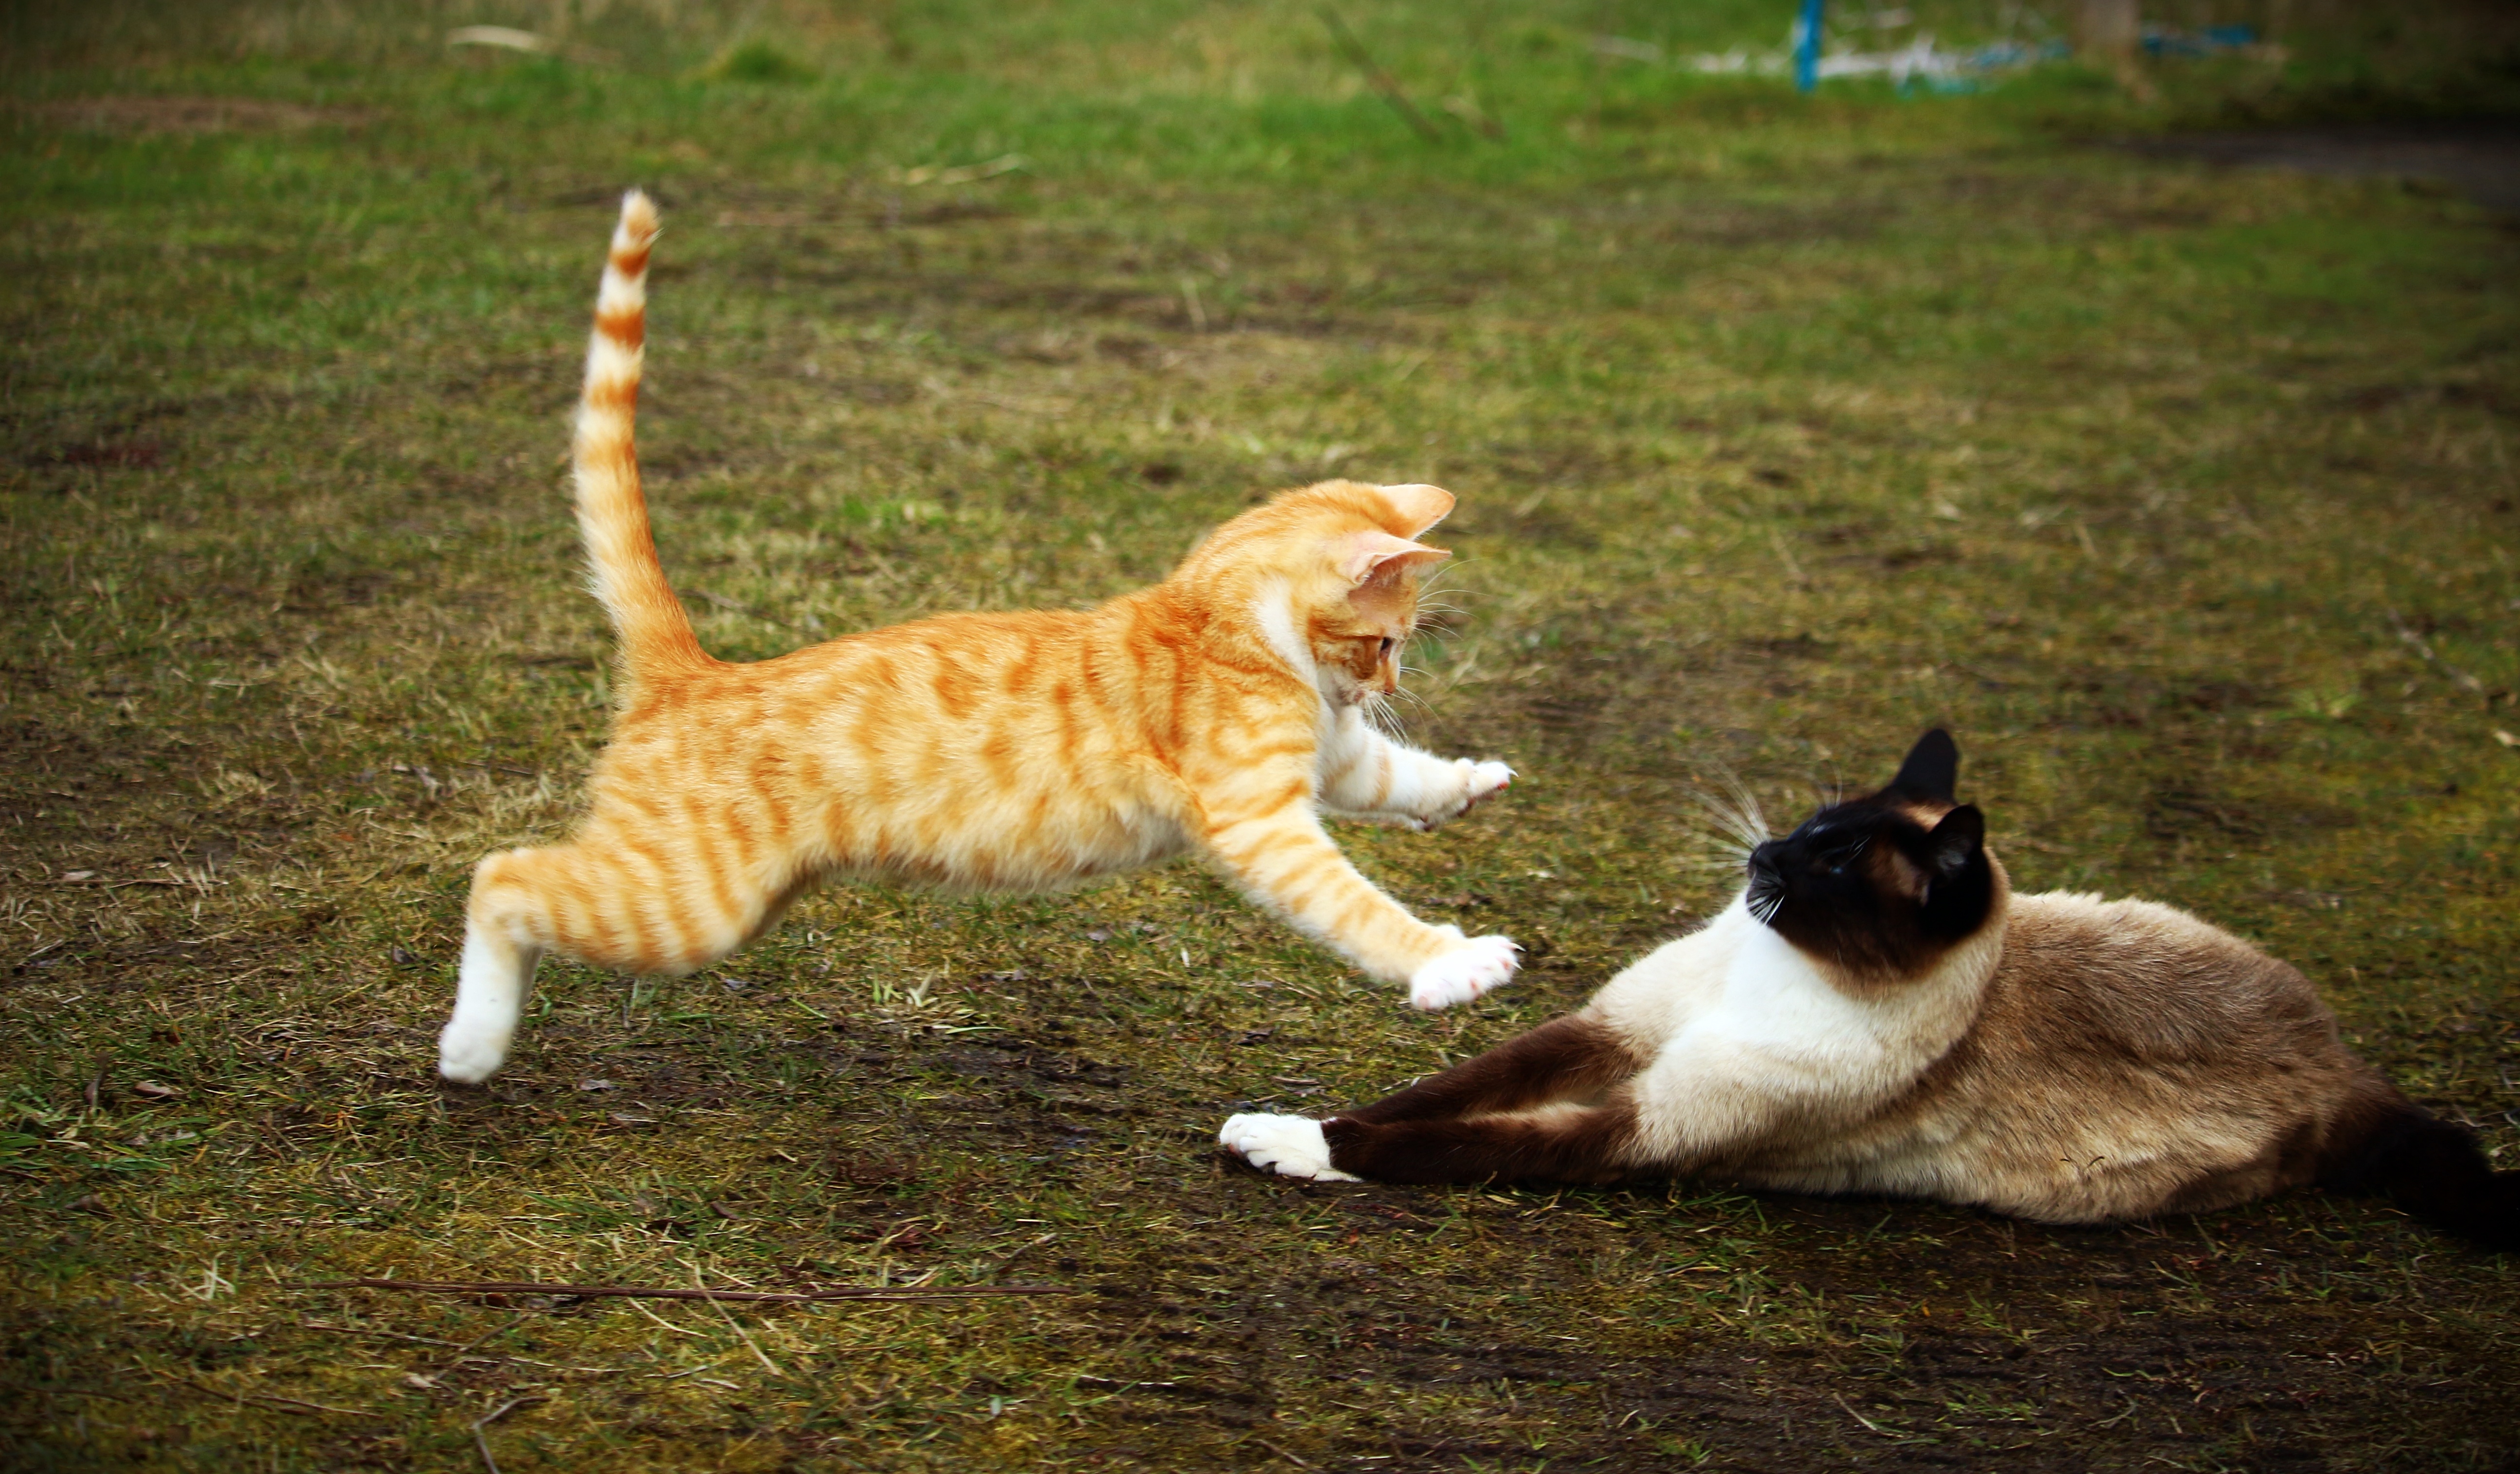
grass, play, kitten, cat, mammal, fauna, playful, fight, vertebrate, siamese cat, young cat, red mackerel tabby, red cat, small to medium sized cats, cat like mammal